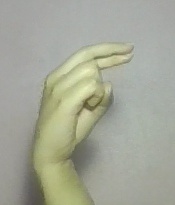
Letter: zay